Videotelephony

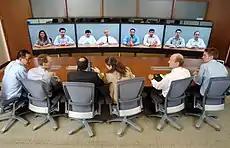
A telepresence system in 2007

Videotelephony (also known as videoconferencing or video calling or Telepresense) is the use of audio and video for simultaneous two-way communication. Today, videotelephony is widespread. There are many terms to refer to videotelephony. "Videophones" are standalone devices for video calling (compare Telephone). In the present day, devices like smartphones and computers are capable of video calling, reducing the demand for separate videophones. "Videoconferencing" implies group communication. Videoconferencing is used in telepresence, whose goal is to create the illusion that remote participants are in the same room.